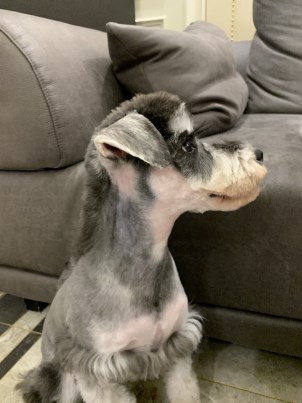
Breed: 2342-n000102-miniature_schnauzer